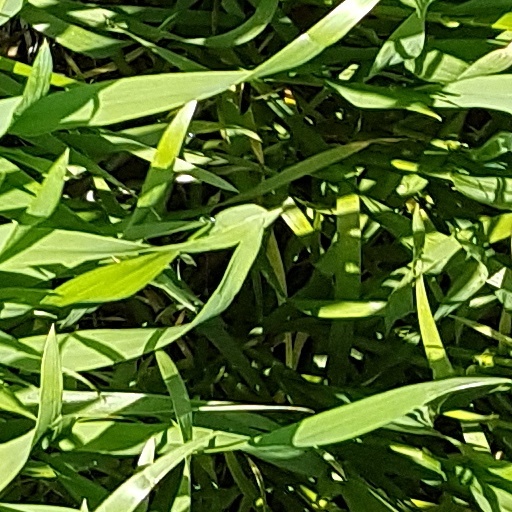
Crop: wheat